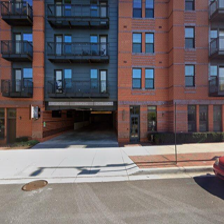
Label: streetView